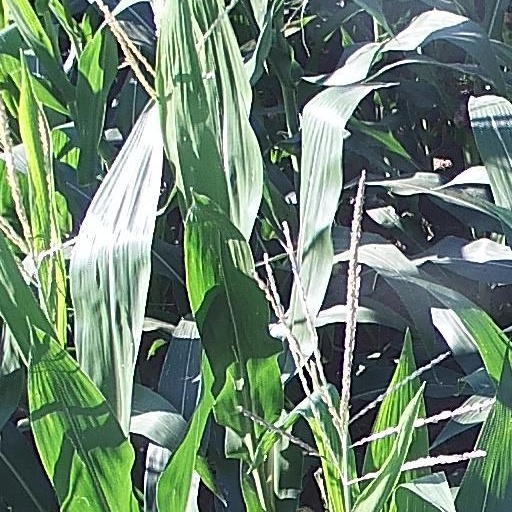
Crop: maize; corn